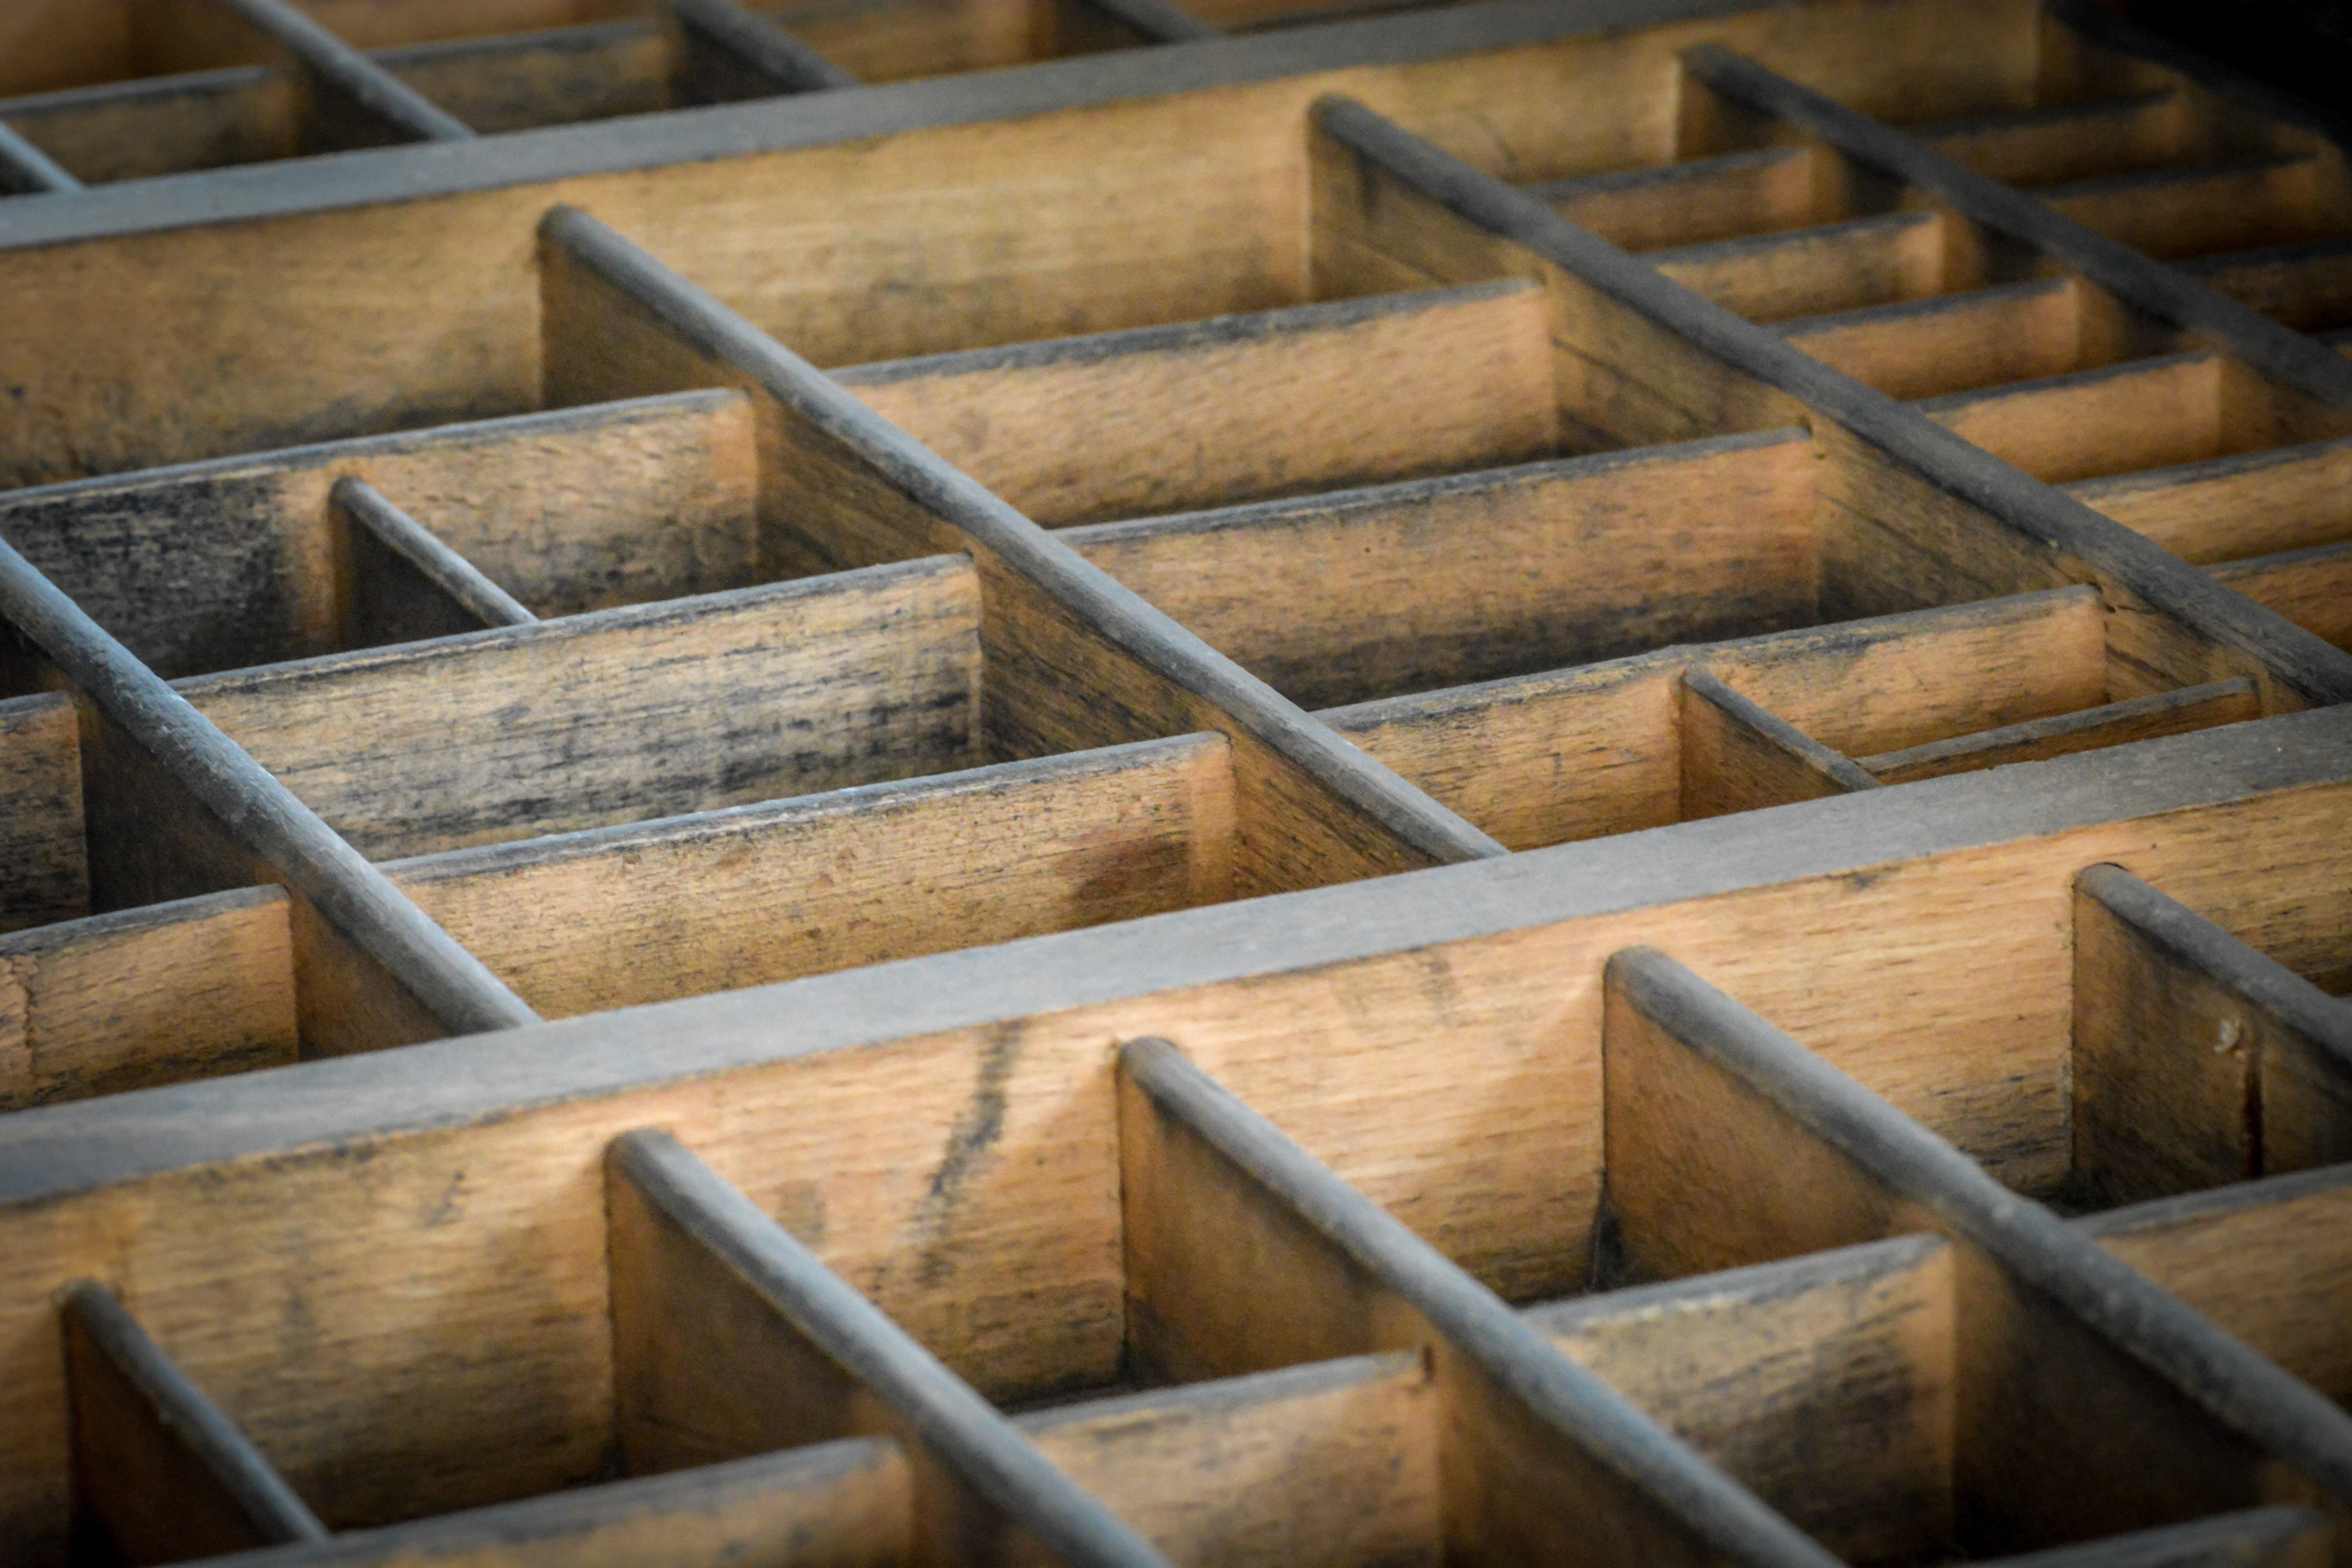
wood, food, wash, lumber, printing, drawer, wooden box, man made object